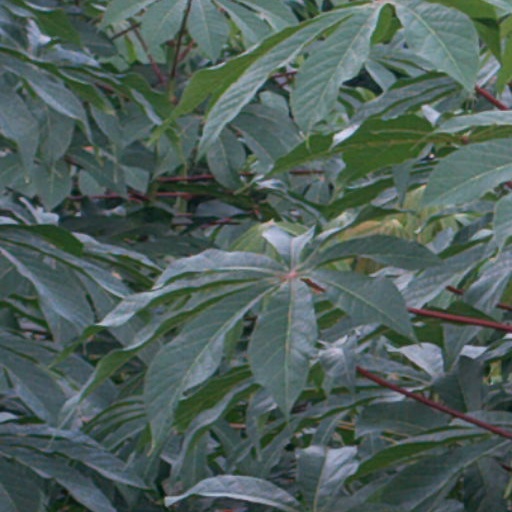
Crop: cassava